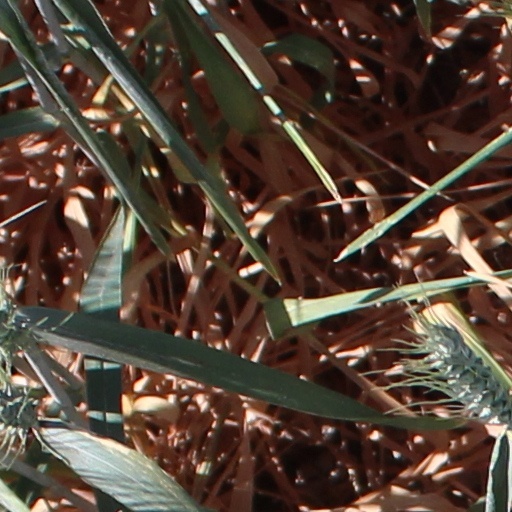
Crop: wheat